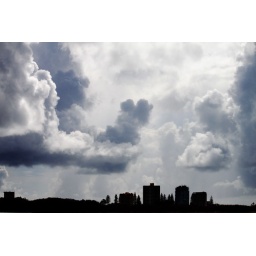
Ominous clouds over beach at Mooloolaba.